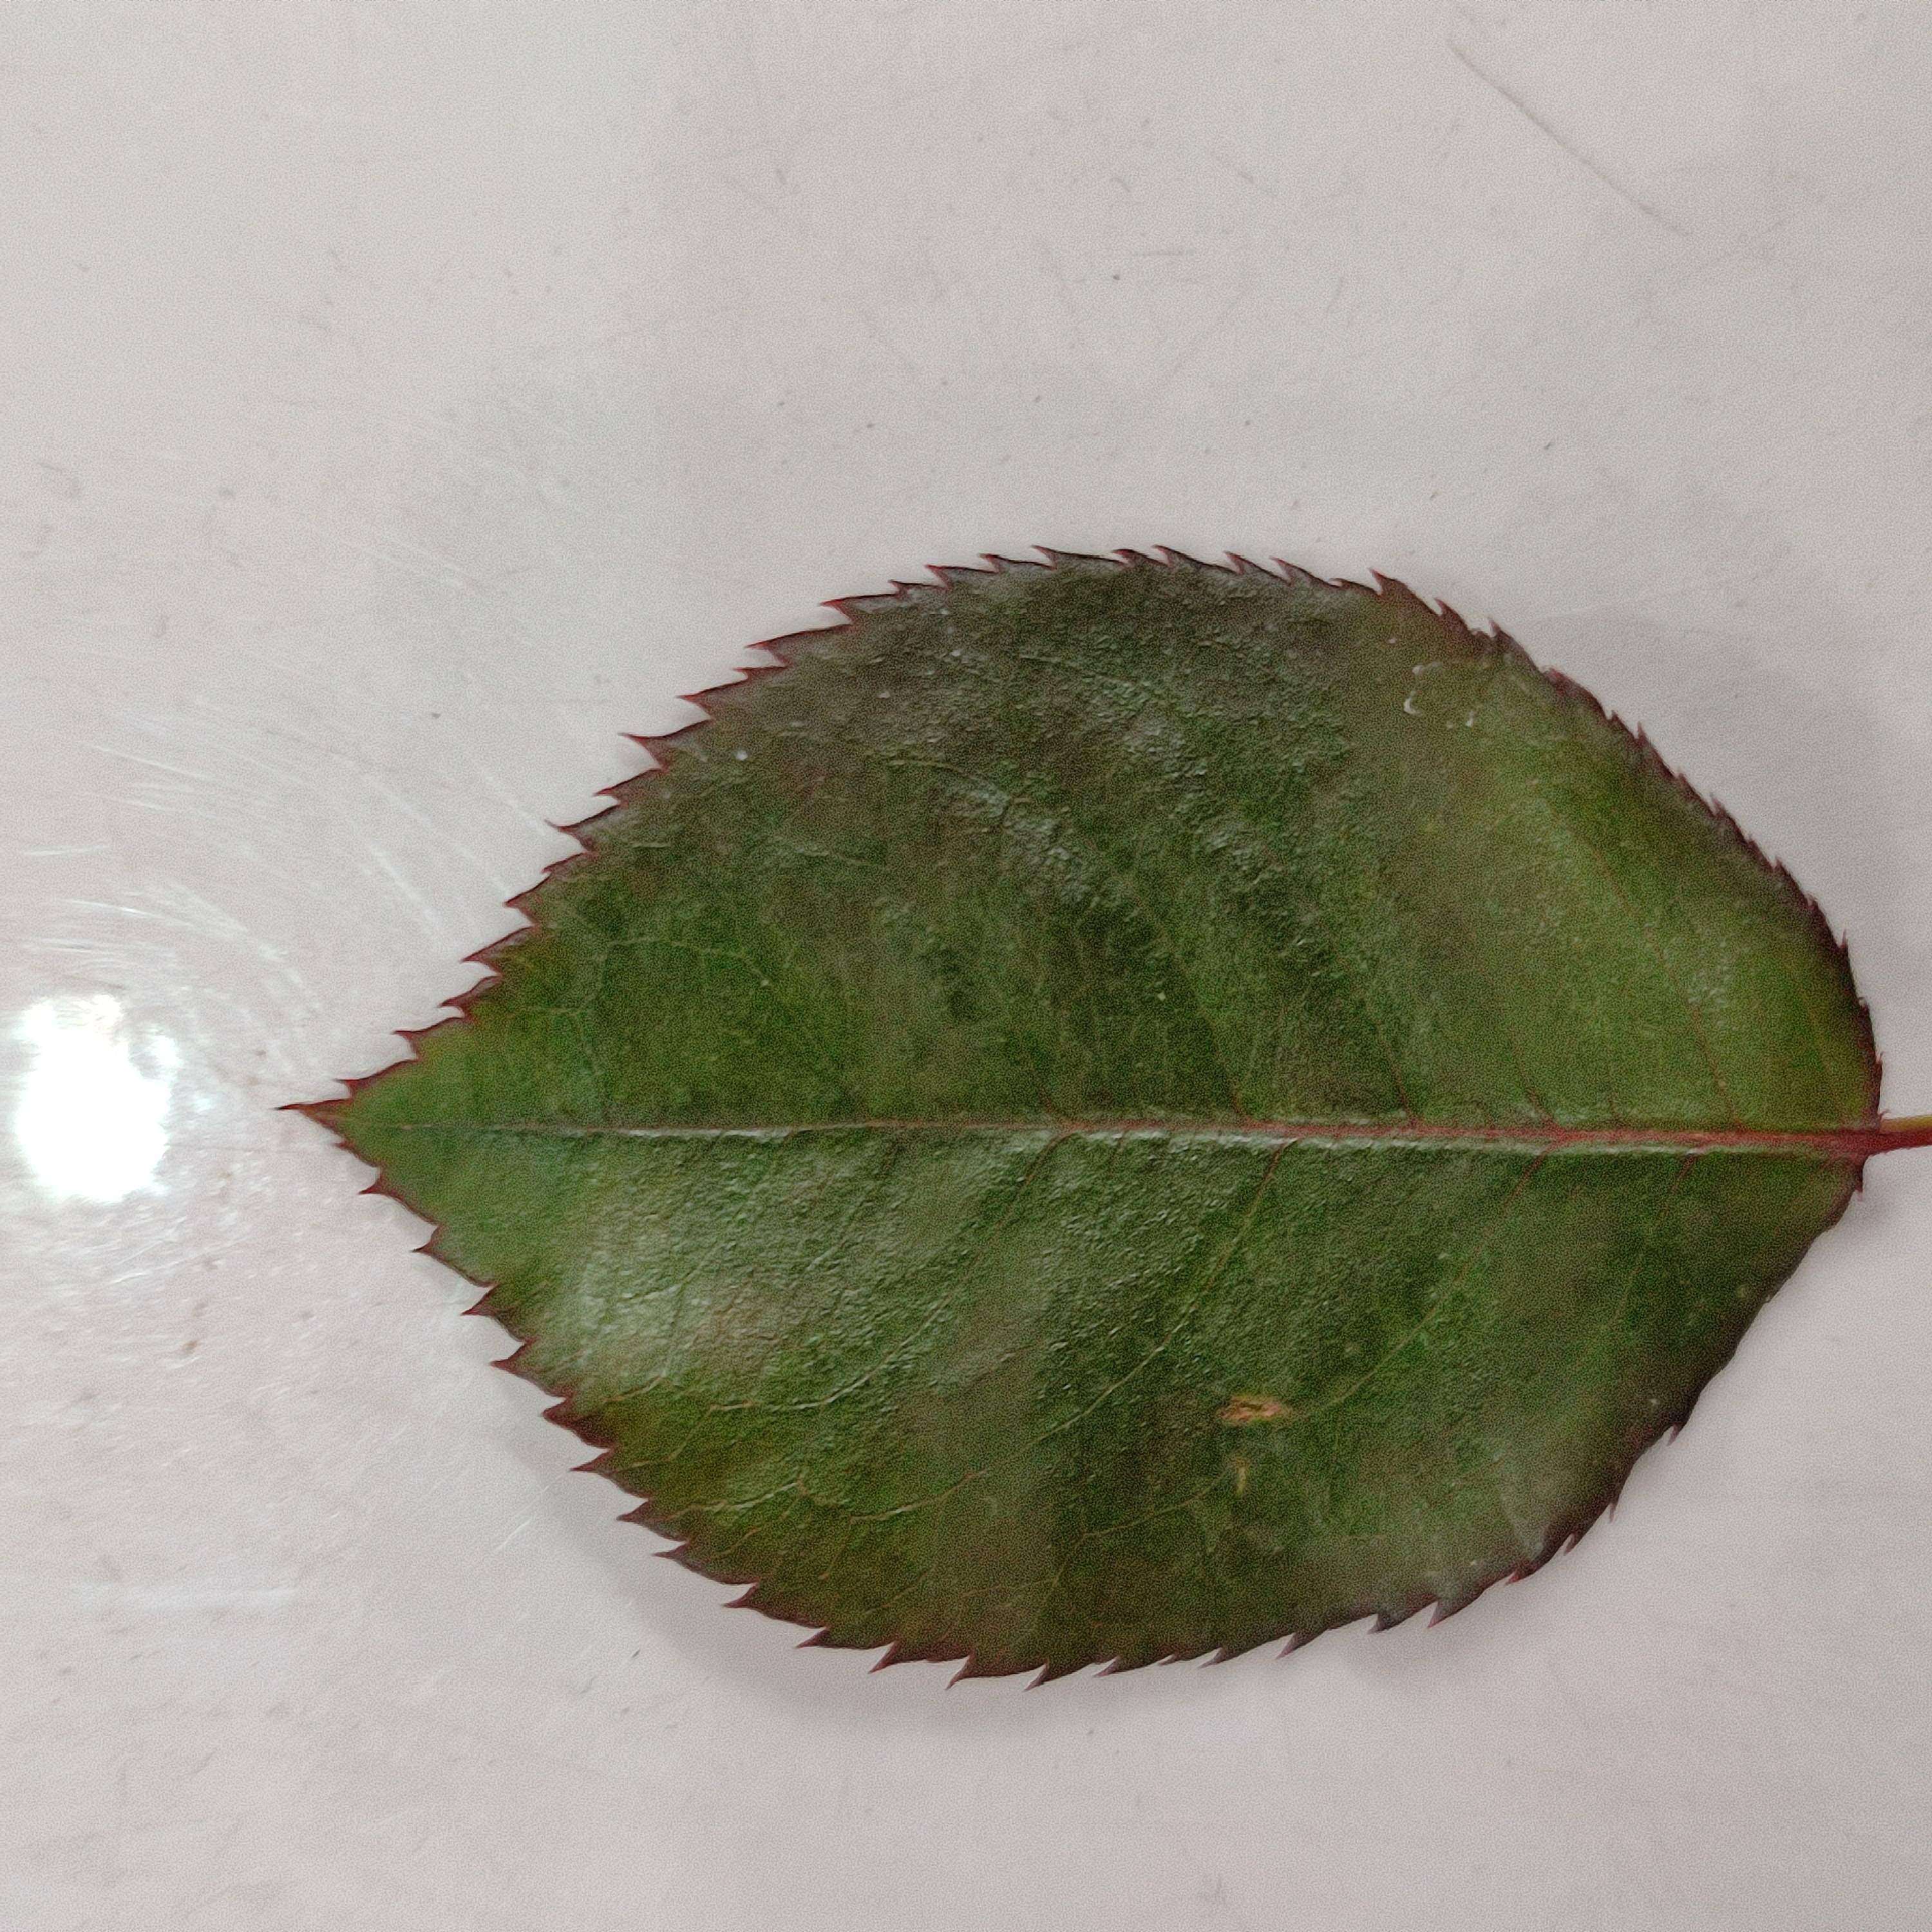
Label: Healthy Leaf